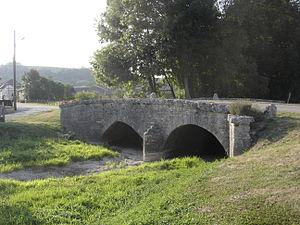
Pont romain de Spoy - Aube - France
Cette liste de ponts de France présente une liste de ponts remarquables de France, tant par leurs caractéristiques dimensionnelles, que par leur intérêt architectural ou historique.
Le Landion est une rivière française coulant dans le département de l'Aube, en région Grand Est, et un affluent de l’Aube en rive gauche, donc un sous-affluent du fleuve la Seine.
Spoy est une commune française, située dans le département de l'Aube en région Grand Est.